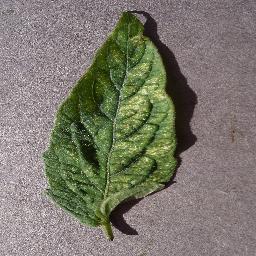
Label: Tomato___Spider_mites Two-spotted_spider_mite